Ted Sarandos

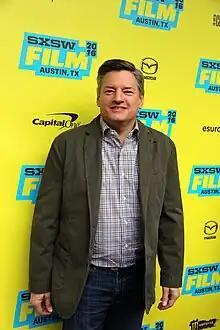
Sarandos in 2016

Theodore Anthony Sarandos Jr. (born July 30, 1964) is an American business executive who has been the co-chief executive officer of Netflix since 2020.